USS Vanderbilt

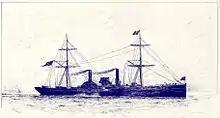
USS "Vanderbilt"

The Civil War now over, "Vanderbilt" sailed from Portsmouth on 14 August and put into the Philadelphia Navy Yard on 27 August to be fitted put for a cruise around Cape Horn. She left Philadelphia, Pennsylvania, on 25 October and arrived in Hampton Roads three days later. There, she was designated flagship of a special squadron consisting of herself, "Tuscarora", "Powhatan", and "Monadnock". The squadron was commanded by Commodore John Rodgers and intended to increase the Pacific Squadron to a 14-ship force.